William Henry Hunt (painter)

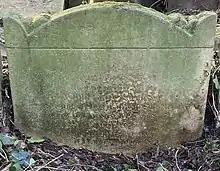
Grave of William Henry Hunt in Highgate Cemetery

Hunt died of apoplexy on 10 February 1864. He was buried on the western side of Highgate Cemetery on 15 February 1864, attended to the grave by a number of artist colleagues. "The Reader" (27 February 1864) opined "we were but faintly beginning to appreciate and understand his genius when he was taken from us--one the greatest artists of the Century."